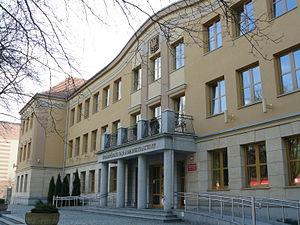
Tribunal administratif provincial de Gorzów Wielkopolski, région de Lubusz, Pologne